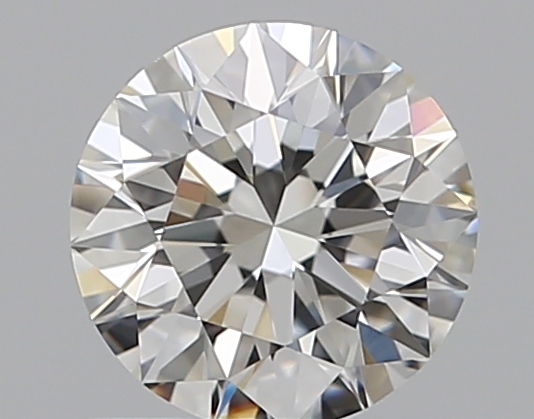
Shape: round
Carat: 0.8
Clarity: VVS2
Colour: H
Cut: EX
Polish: EX
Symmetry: EX
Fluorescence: N
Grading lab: GIA
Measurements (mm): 5.91 x 5.94 x 3.73